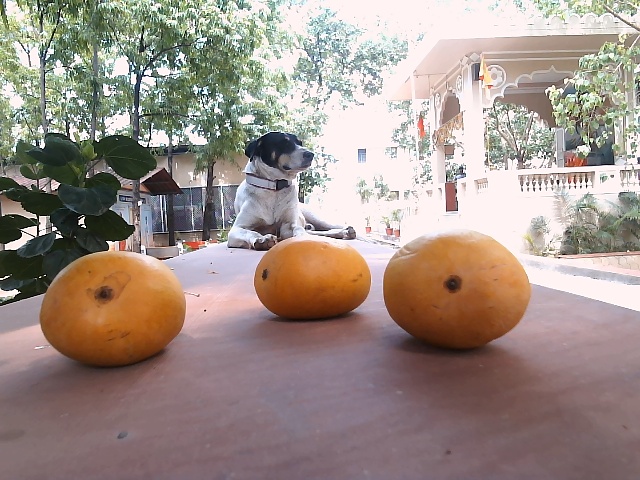
Label: Ripe_Mango